Sky position (RA, Dec in degrees): 182.448, 12.929
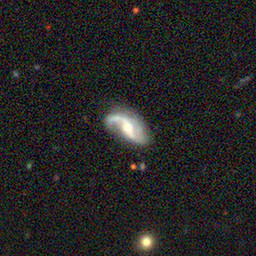
Galaxy morphology: Unbarred Loose Spiral Galaxies